Kennet and Avon Canal

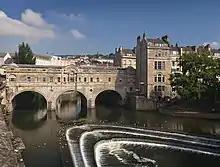
The weir at Pulteney Bridge, the limit of navigation on the River Avon

The River Avon was navigable from Bristol to Bath during the early years of the 13th century, until the construction of mills on the river forced its closure.